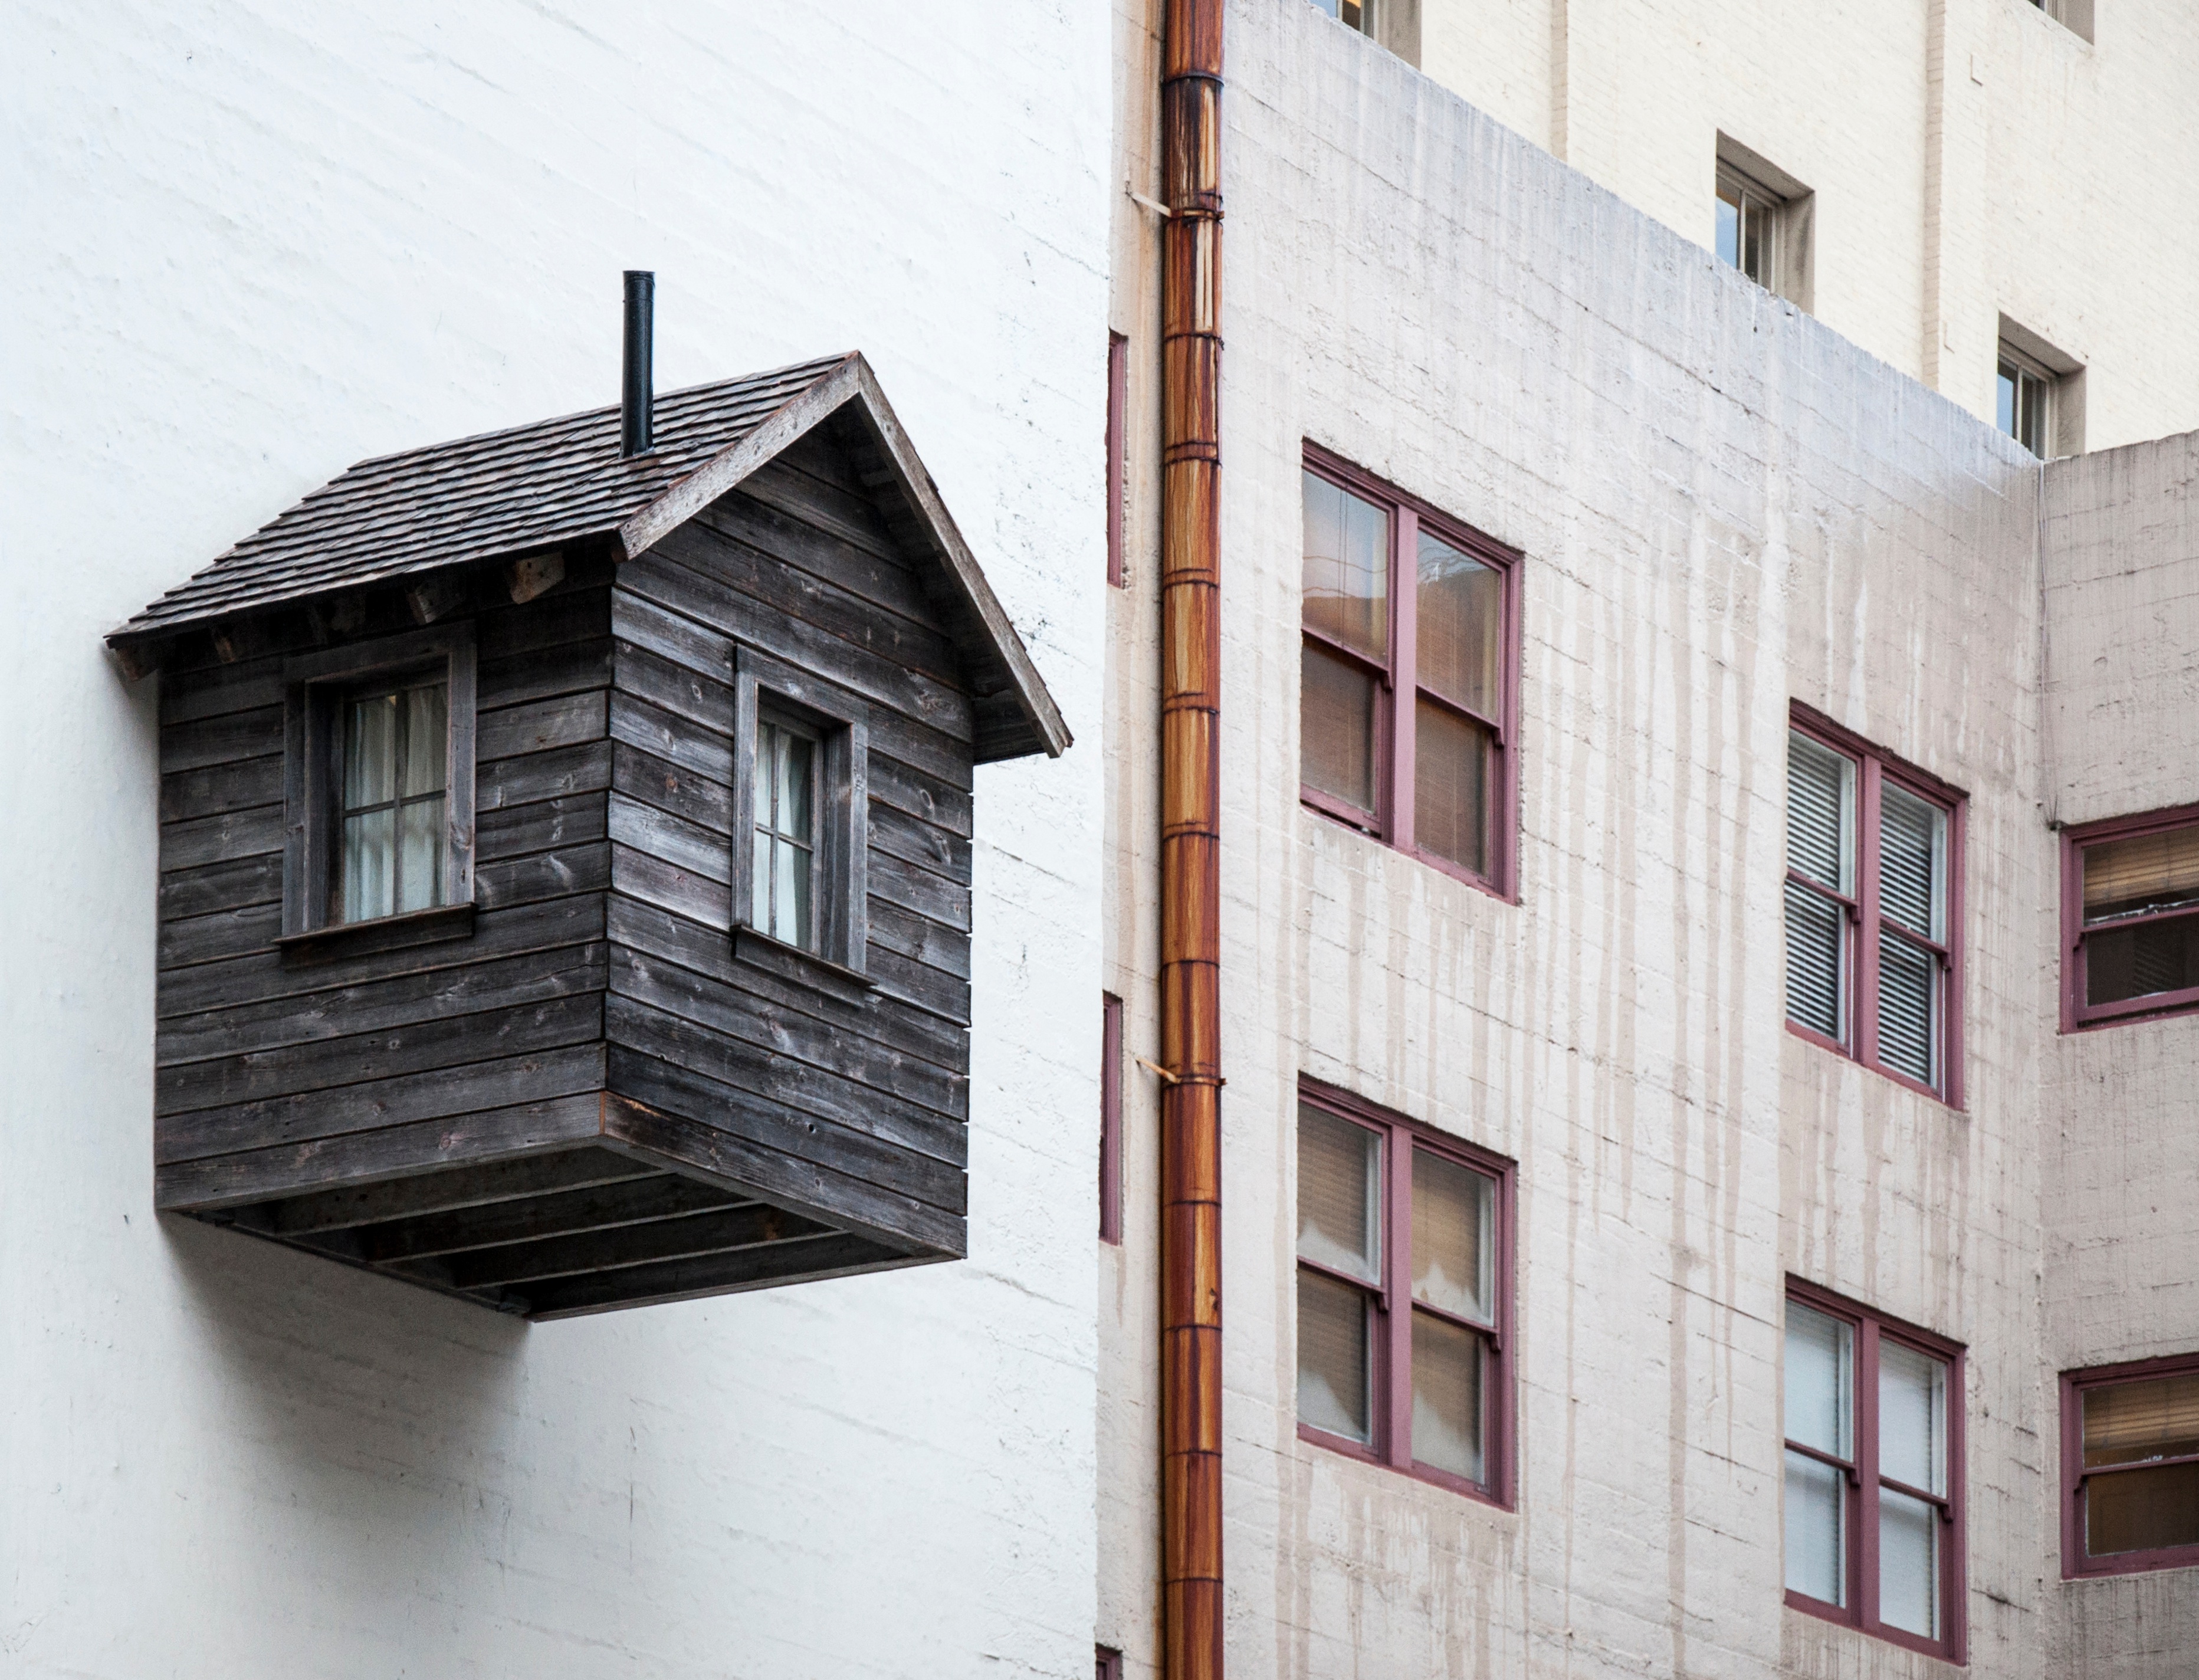
architecture, wood, house, window, building, home, wall, shed, cabin, cottage, facade, property, professional, brick, apartment, siding, residential area